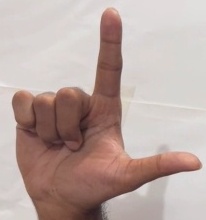
ASL sign: L